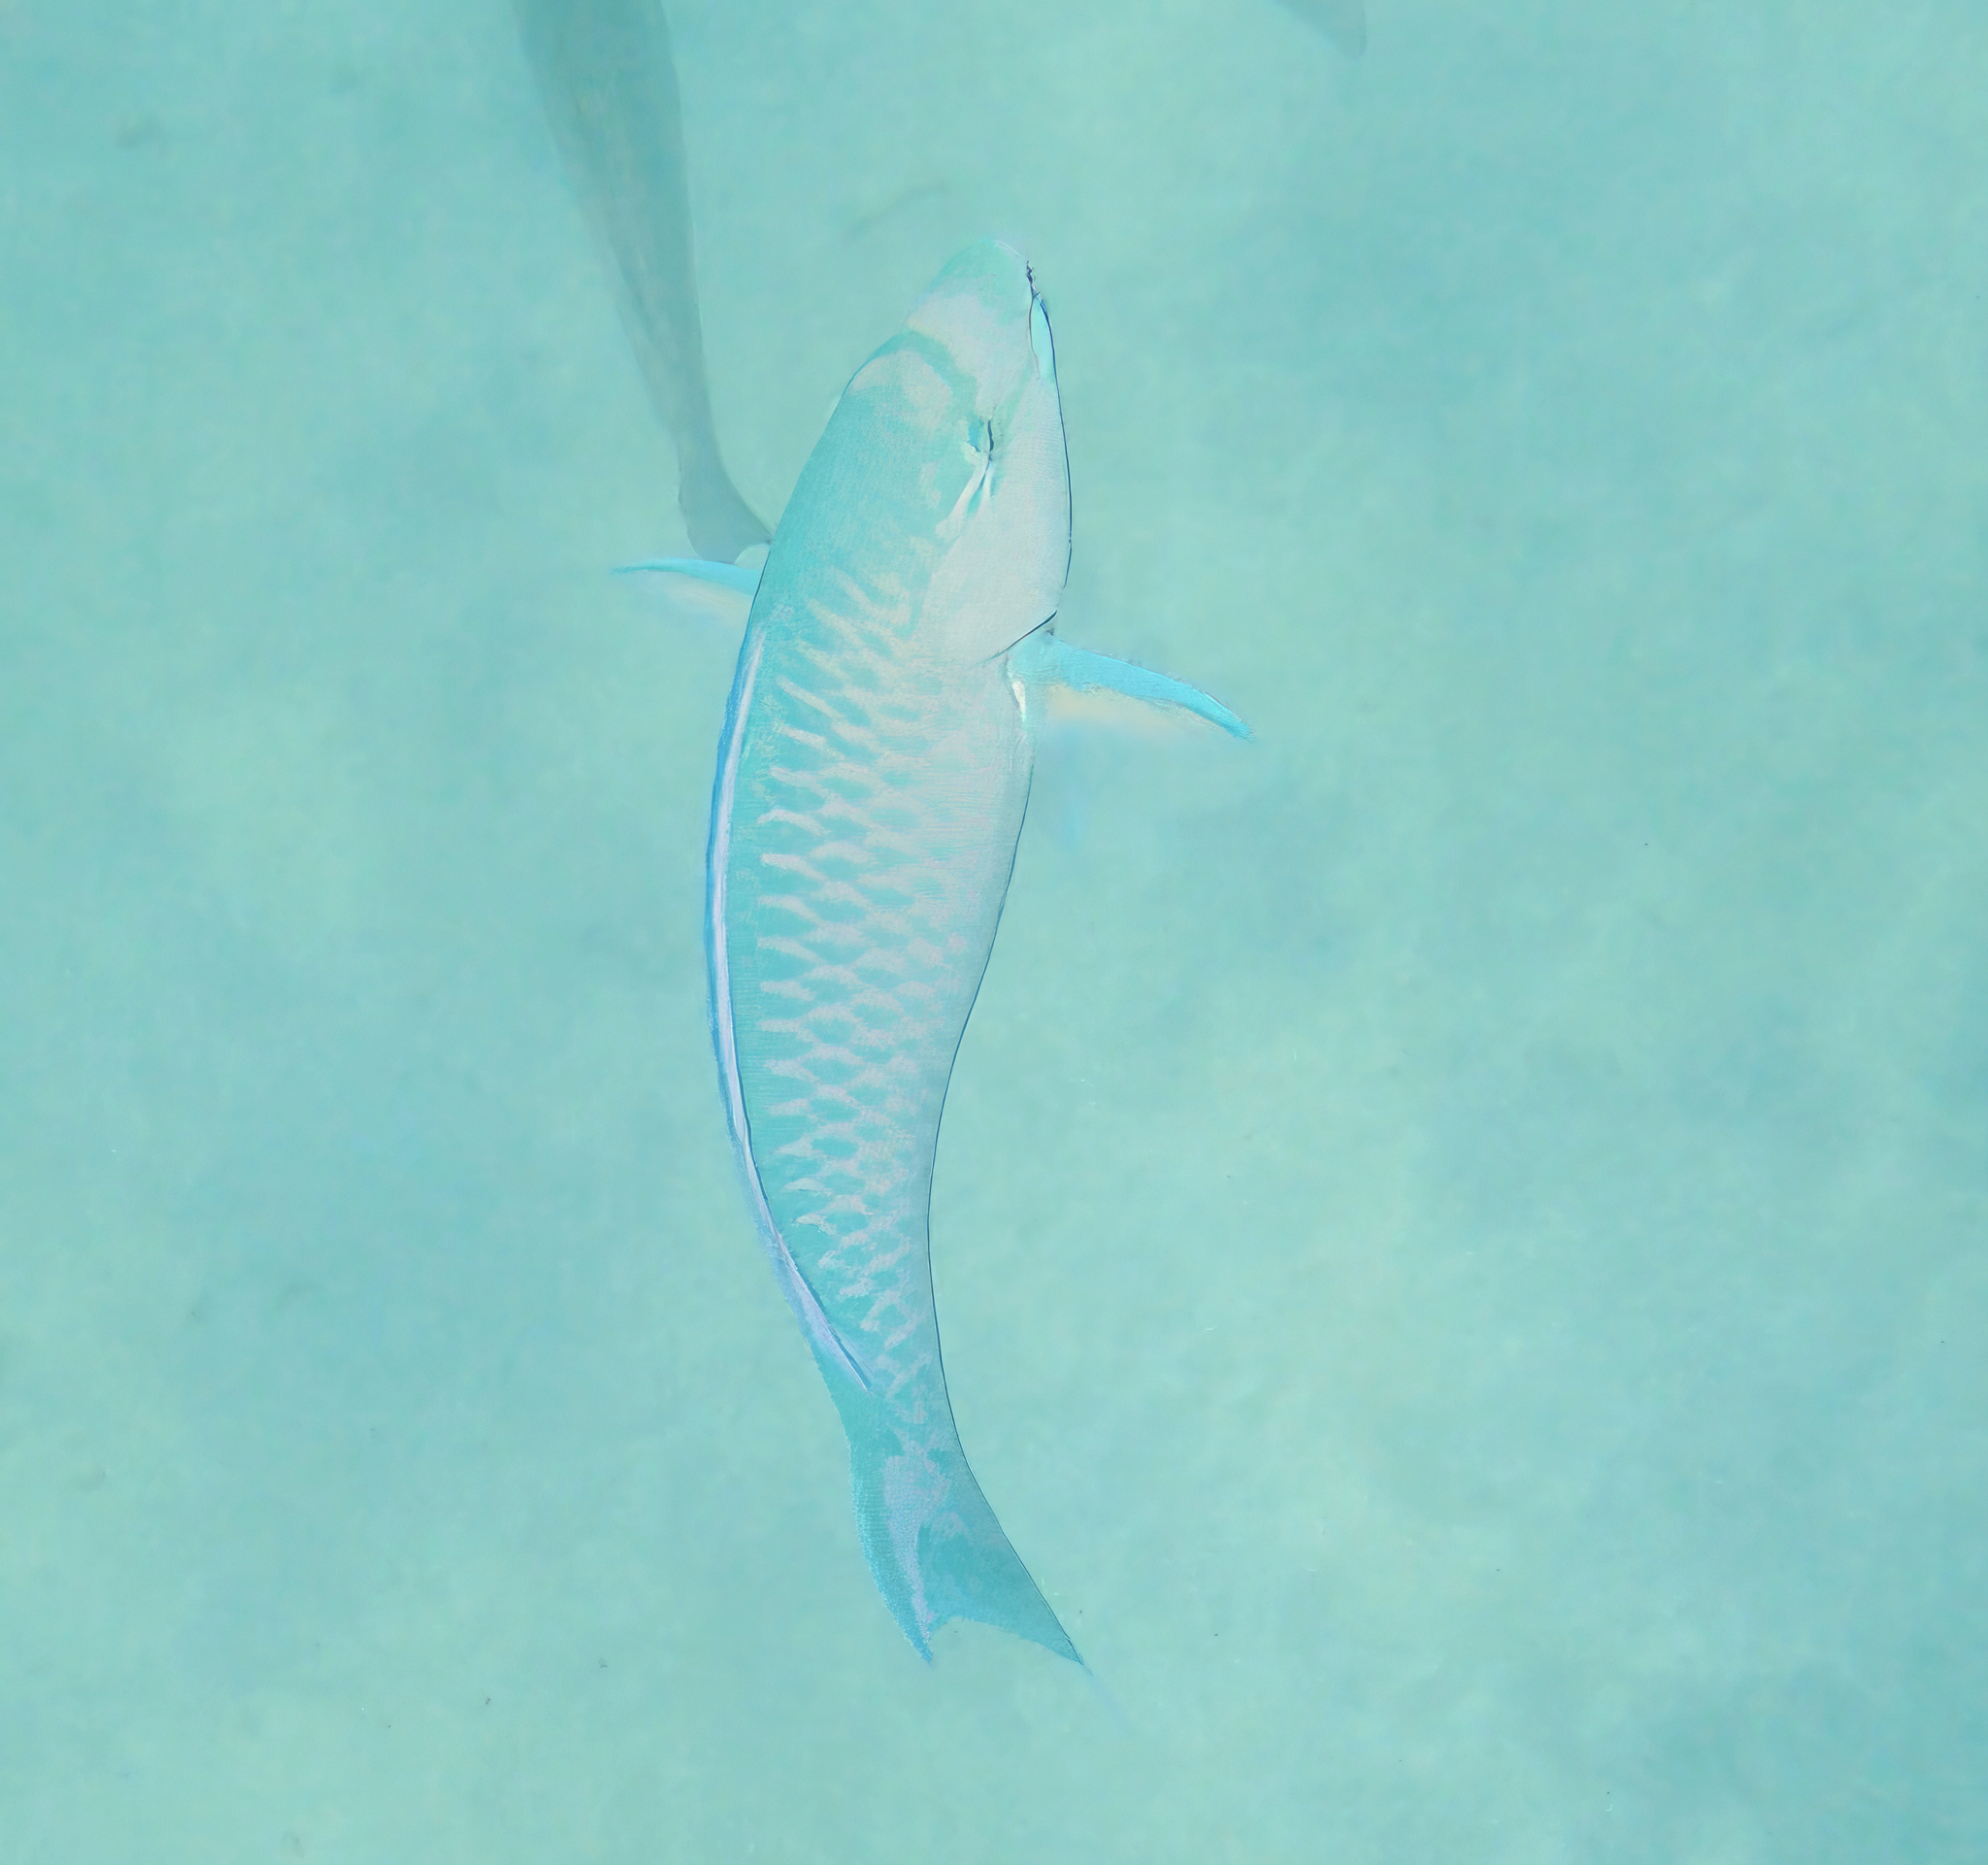
Scarus ghobban (Blue-barred Parrotfish)